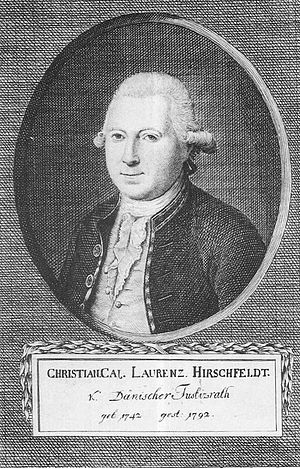
C.C.L. Hirschfeld
Christian Cay Lorenz Hirschfeld
Christian Cay Lorenz Hirschfeld var professor i filosofi ved Christian-Albrechts-Universitetet i Kiel og forfatter til bøger om havekunst, hvoraf det mest kendte er Theorie der Gartenkunst.